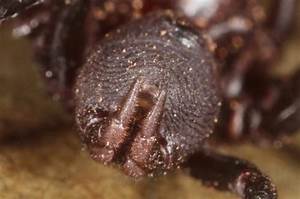
Label: spider